Ali Baba and the Forty Thieves

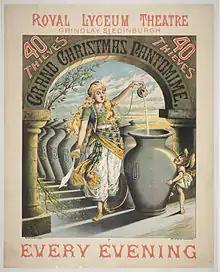
Poster for "40 Thieves" at the Royal Lyceum Theatre, Edinburgh, 1886

At the United States Air Force Academy, Cadet Squadron 40 was originally nicknamed "Ali Baba and the Forty Thieves" before eventually changing its name to the "P-40 Warhawks".